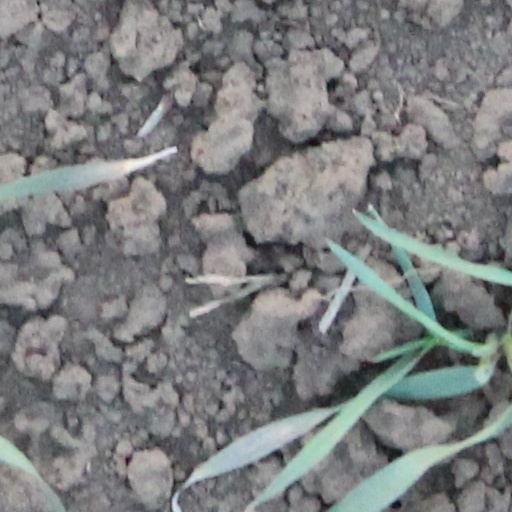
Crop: wheat